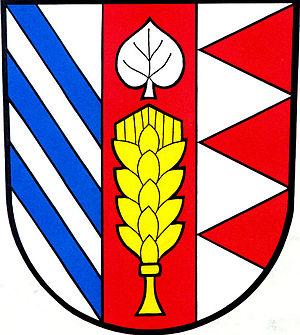
Stratov est une commune du district de Nymburk, dans la région de Bohême-Centrale, en République tchèque. Sa population s'élevait à 625 habitants en 2020.